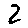
Label: 2